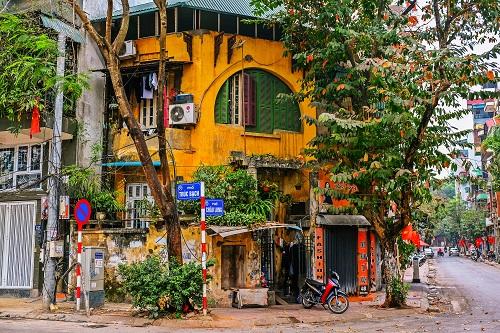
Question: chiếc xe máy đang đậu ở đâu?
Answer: đậu trước một căn nhà được sơn màu vàng